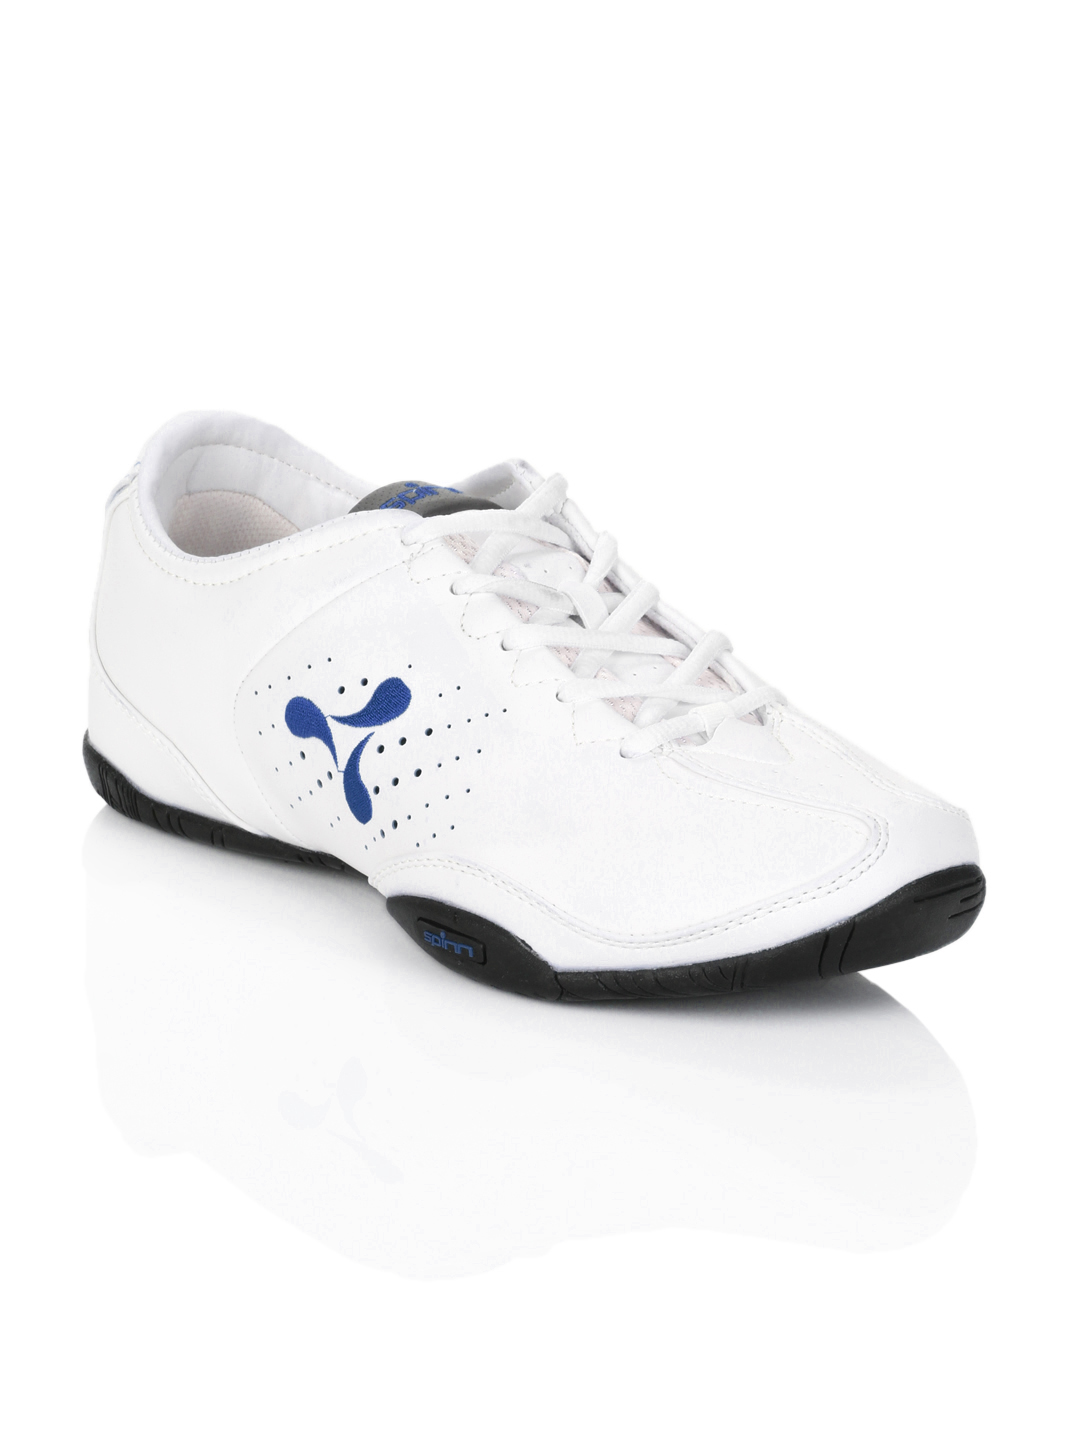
Spinn Men Brash White Shoes
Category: Footwear / Shoes / Casual Shoes
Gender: Men
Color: White
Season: Summer 2012
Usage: Casual